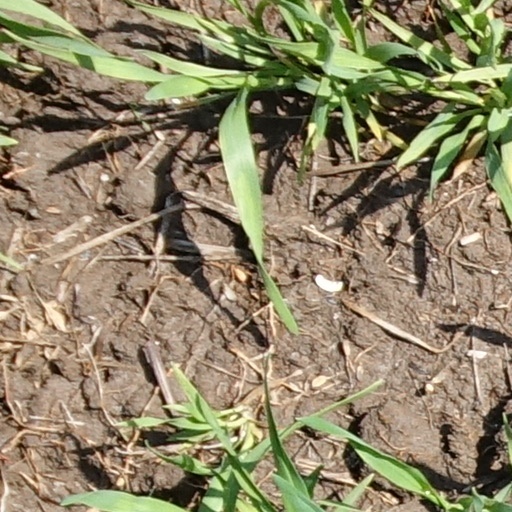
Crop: wheat